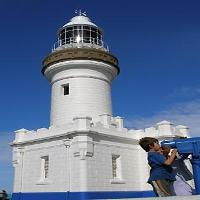
Weather: sun or clear